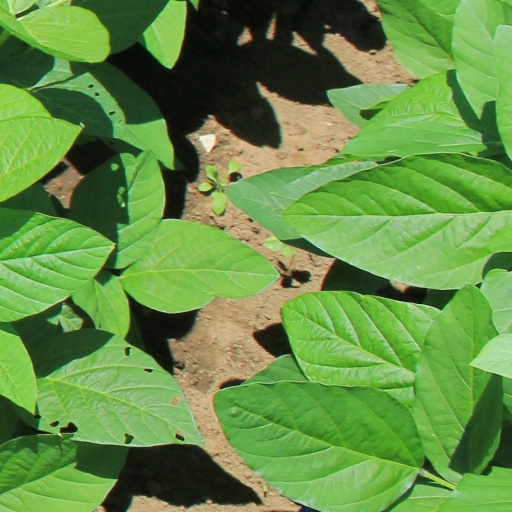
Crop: soybean